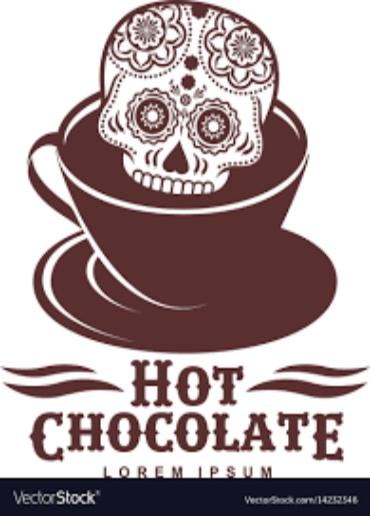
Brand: Hot chocolate
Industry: Food